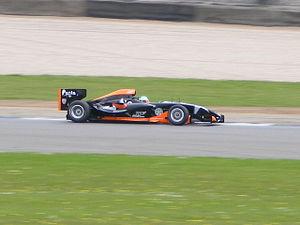
La Superleague Formula est une ancienne catégorie de monoplace de sport automobile. La particularité de cette ligue est de faire courir des monoplaces aux couleurs de clubs de football du monde entier.